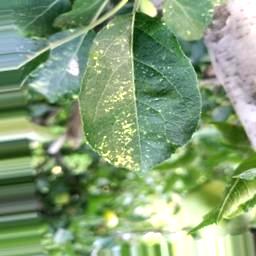
Label: Apple_Mosaic